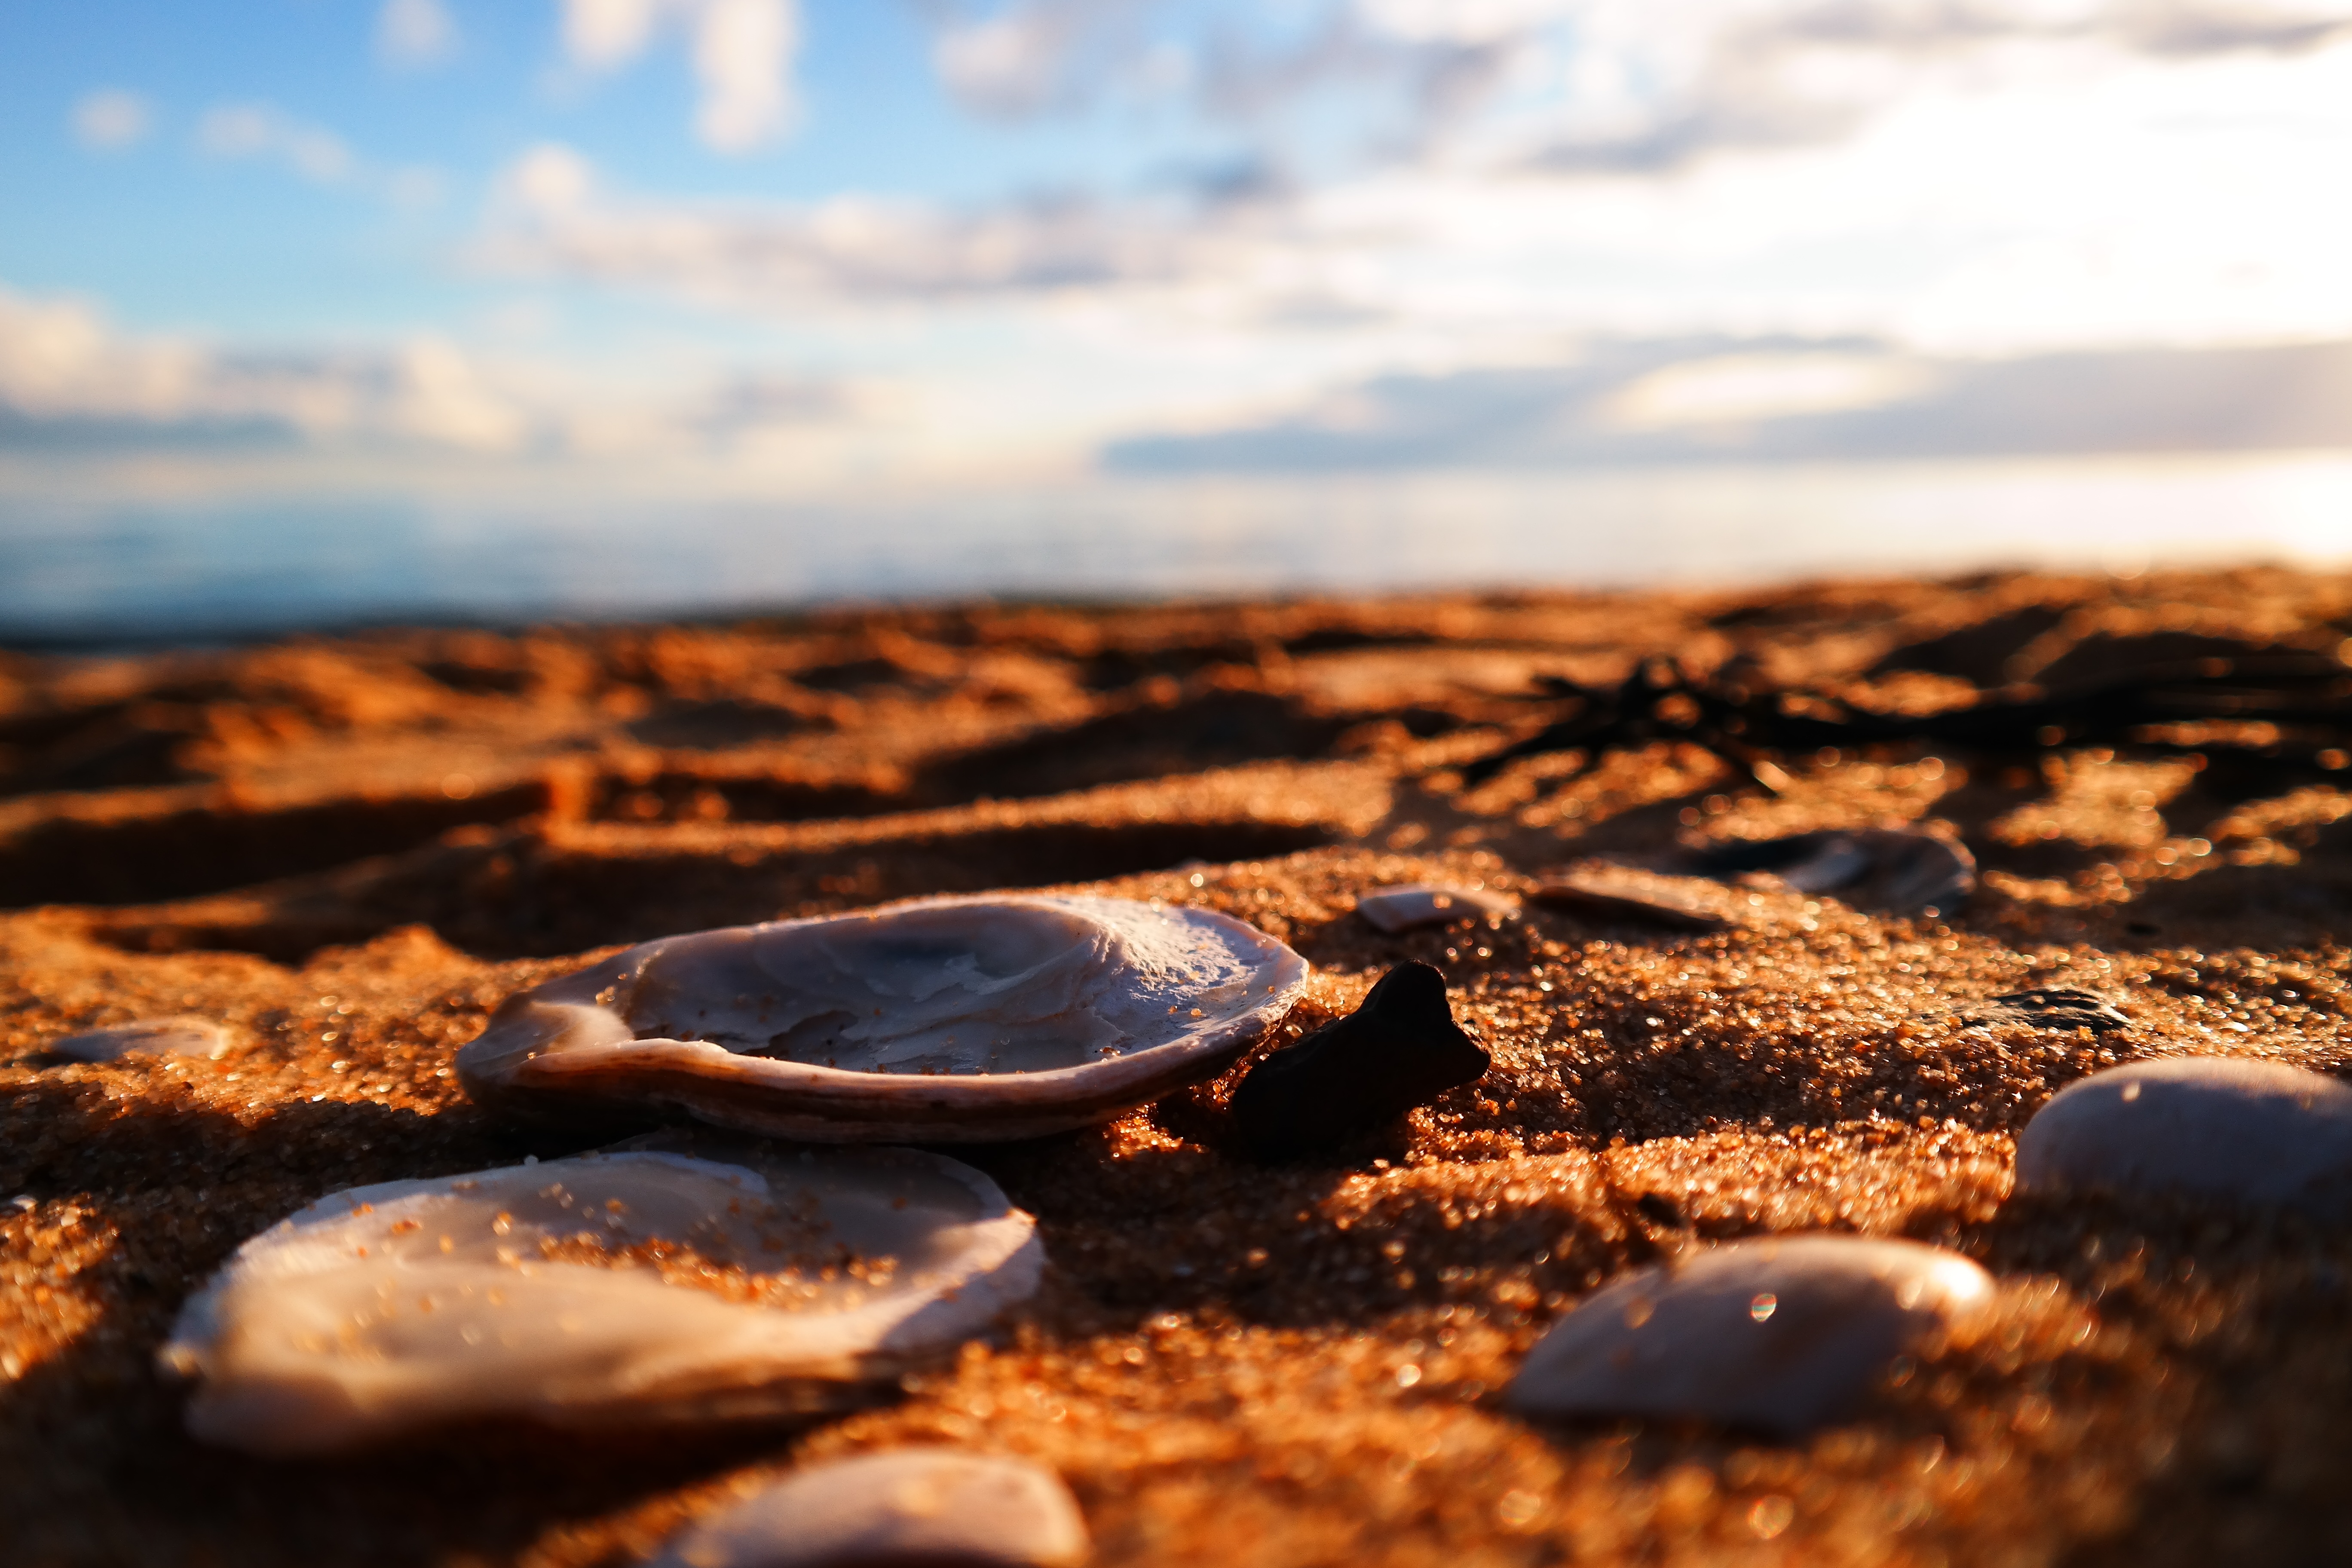
beach, sea, coast, water, nature, sand, rock, ocean, sky, sunset, sunlight, dune, shore, animal, summer, vacation, travel, seaside, relax, journey, space, holiday, bay, blue, aquatic, rest, leisure, material, clam, close up, seashells, outdoors, shells, sandy, sands, sunny, clouds, fun, relaxation, sunglasses, marine, dollar, copy, macro photography, natural environment